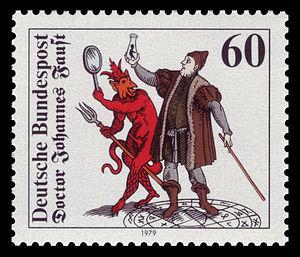
Méphistophélès est l’un des sept princes de l'enfer, incarnant parfois le diable sur terre. Les racines sont probablement à chercher du côté du latin mephiticus et mephitis : « exhalation pestilentielle ».
Faust est le héros d'un conte populaire allemand ayant rencontré du succès au XVIᵉ siècle, à l'origine de nombreuses réinterprétations.